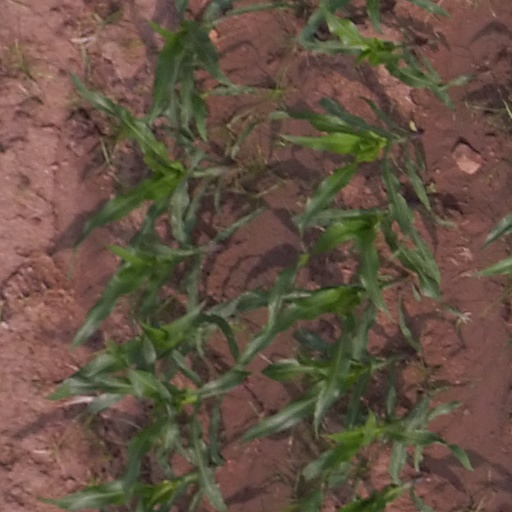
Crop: maize; corn